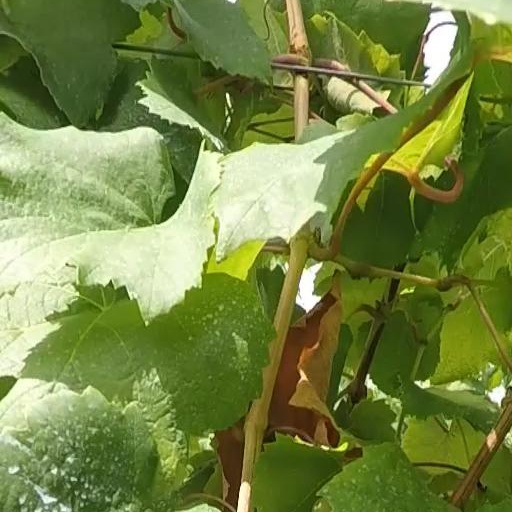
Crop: grape